Portrait of Isabel Rawsthorne Standing in a Street in Soho

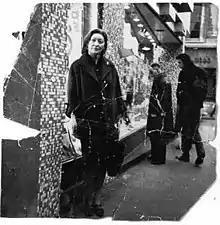
"Portrait of Isabel Rawsthorne", Photograph commissioned by Bacon. John Deakin, c.1966–67

Bacon's 1960s paintings are characterised by closely modelled heads. By this time he was highly social, and liked to spend long nights with associates such as Lucian Freud (they later fell out, for unexplained reasons), Peter O'Toole, George Melly, Muriel Belcher, John Deakin and Henrietta Moraes. Belcher was a close friend, and the proprietor of the highly selective Colony Room in Dean Street, Soho.